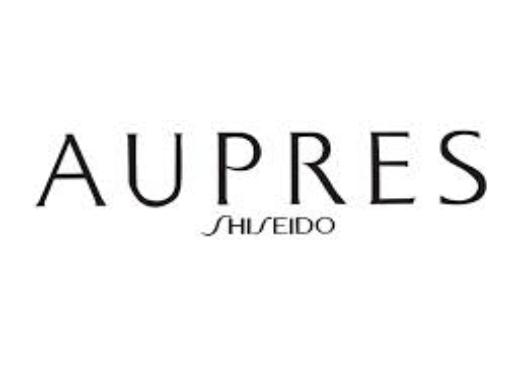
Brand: AUPRES
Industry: Necessities